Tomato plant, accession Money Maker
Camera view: horizontal (90 deg, fisheye); turntable rotation: 300 degrees
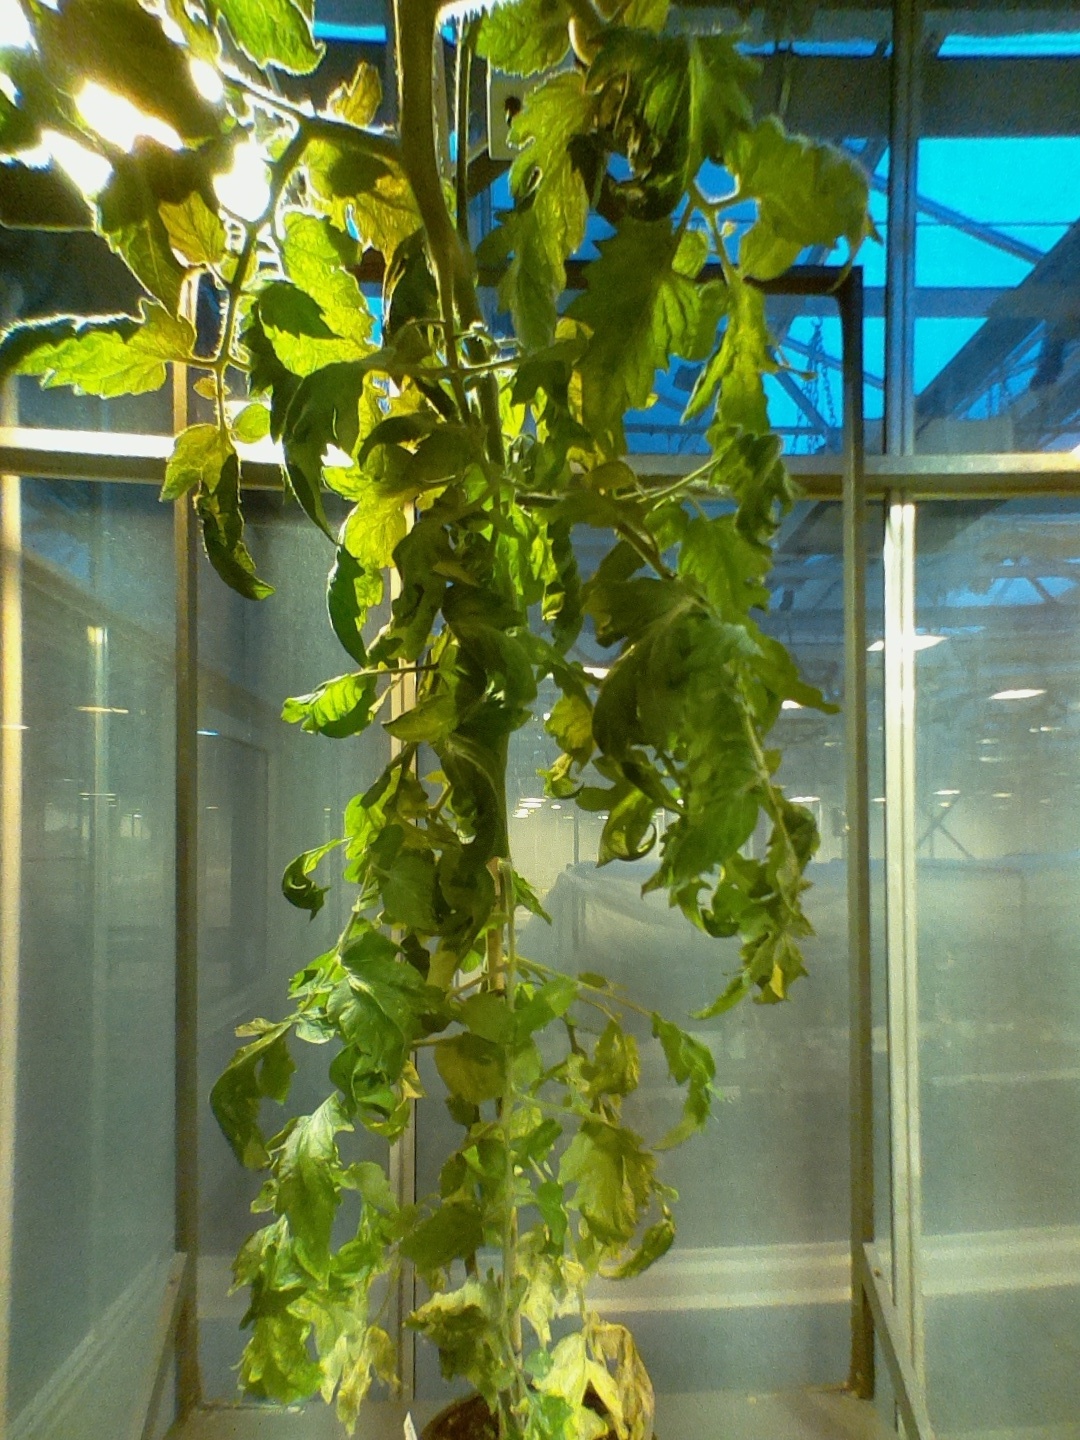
BBCH growth stage 72: 20%-30% of final fruit size